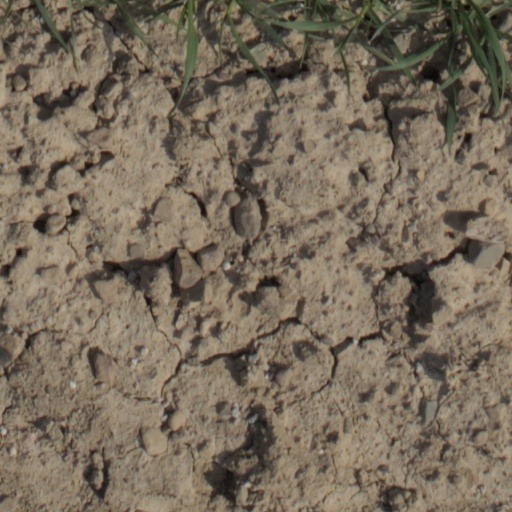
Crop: wheat